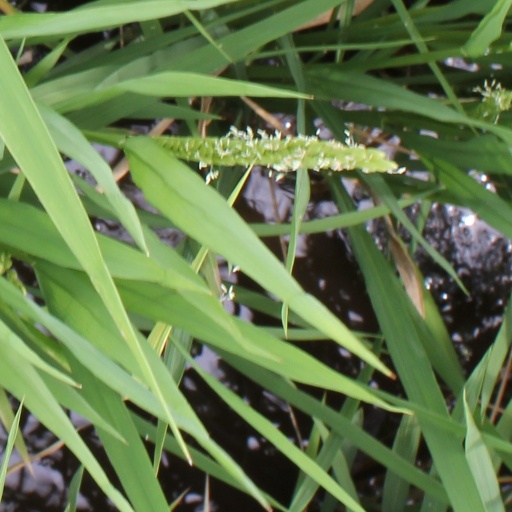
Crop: rice